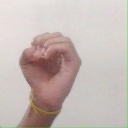
अक्षर: ऊ